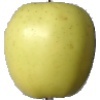
Label: Apple Golden 2